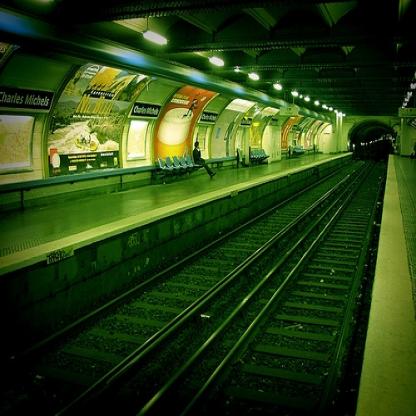
Scene: Indoor